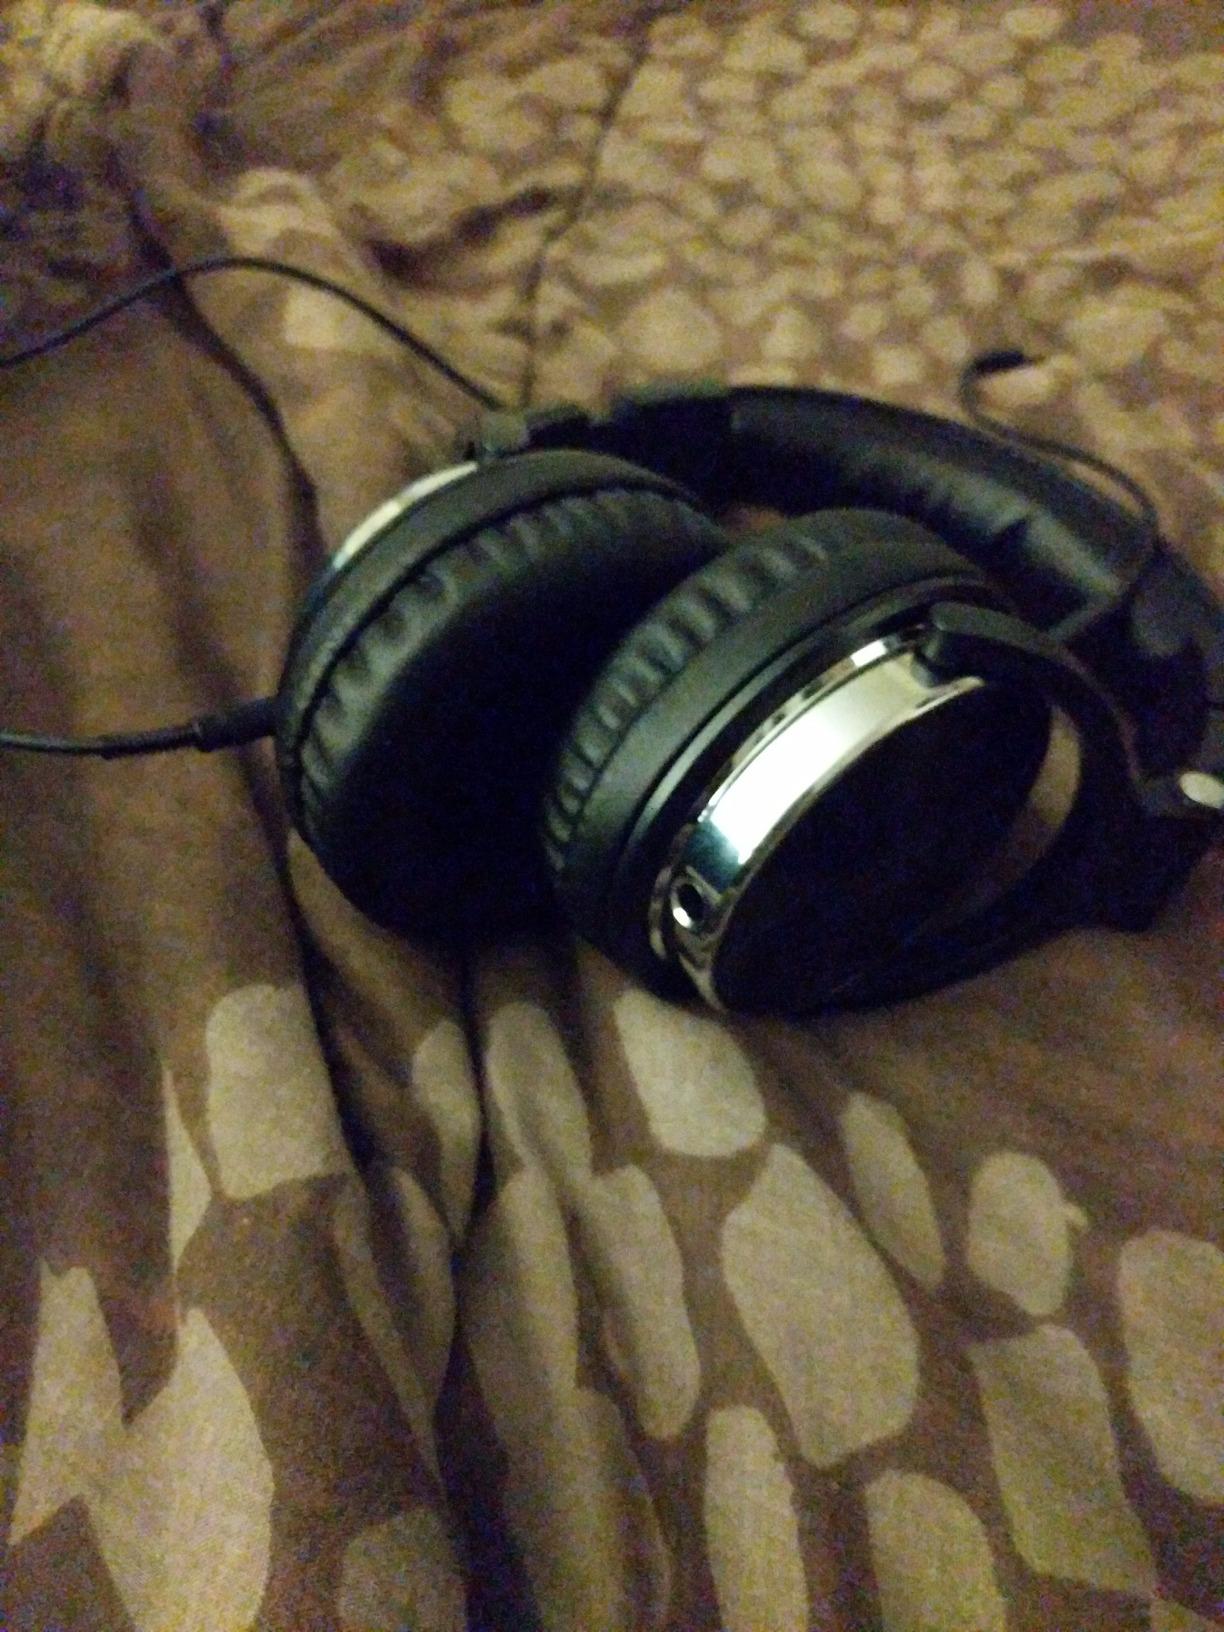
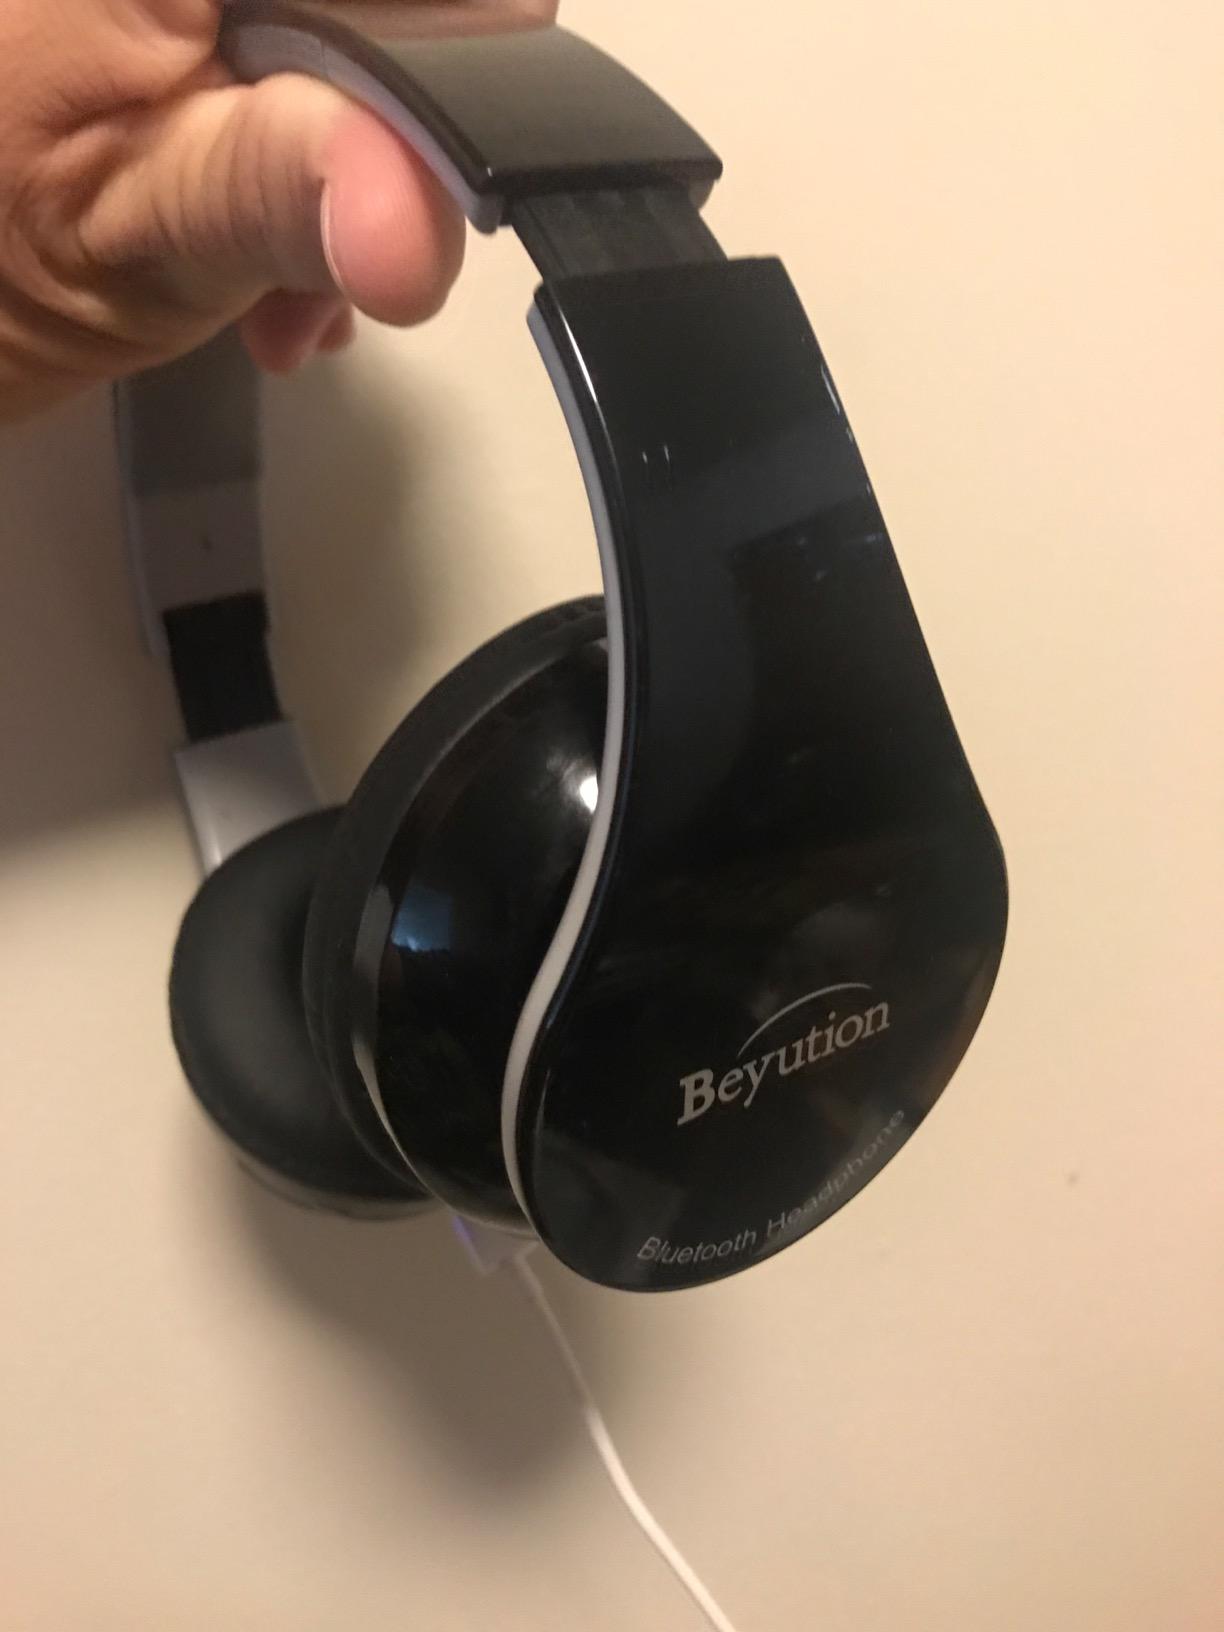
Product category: headphones
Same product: no